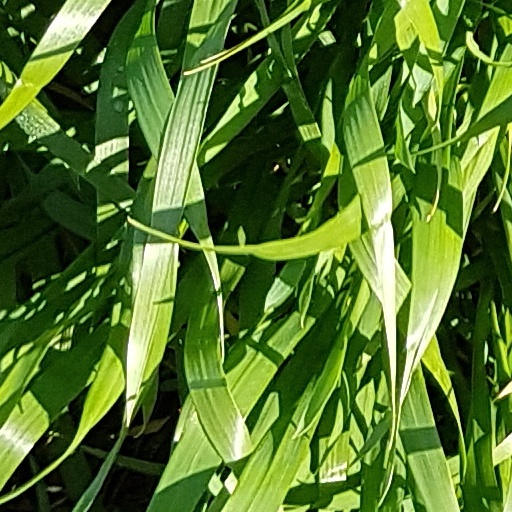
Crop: wheat